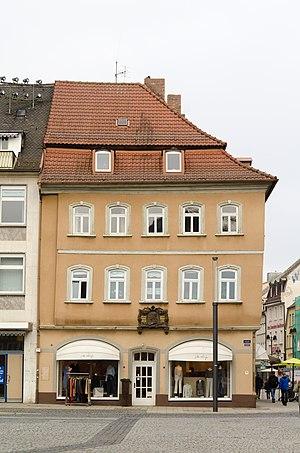
Friedrich Johann Michael Rückert est un poète, traducteur, orientaliste et professeur allemand, auteur prolifique de poèmes lyriques, de poèmes pour almanach, d’aphorismes, de chansons enfantines, de contes et d’épopées historiques et bibliques, et d’autre part de traductions ou transpositions d’œuvres des littératures orientales, principalement arabe et persane.